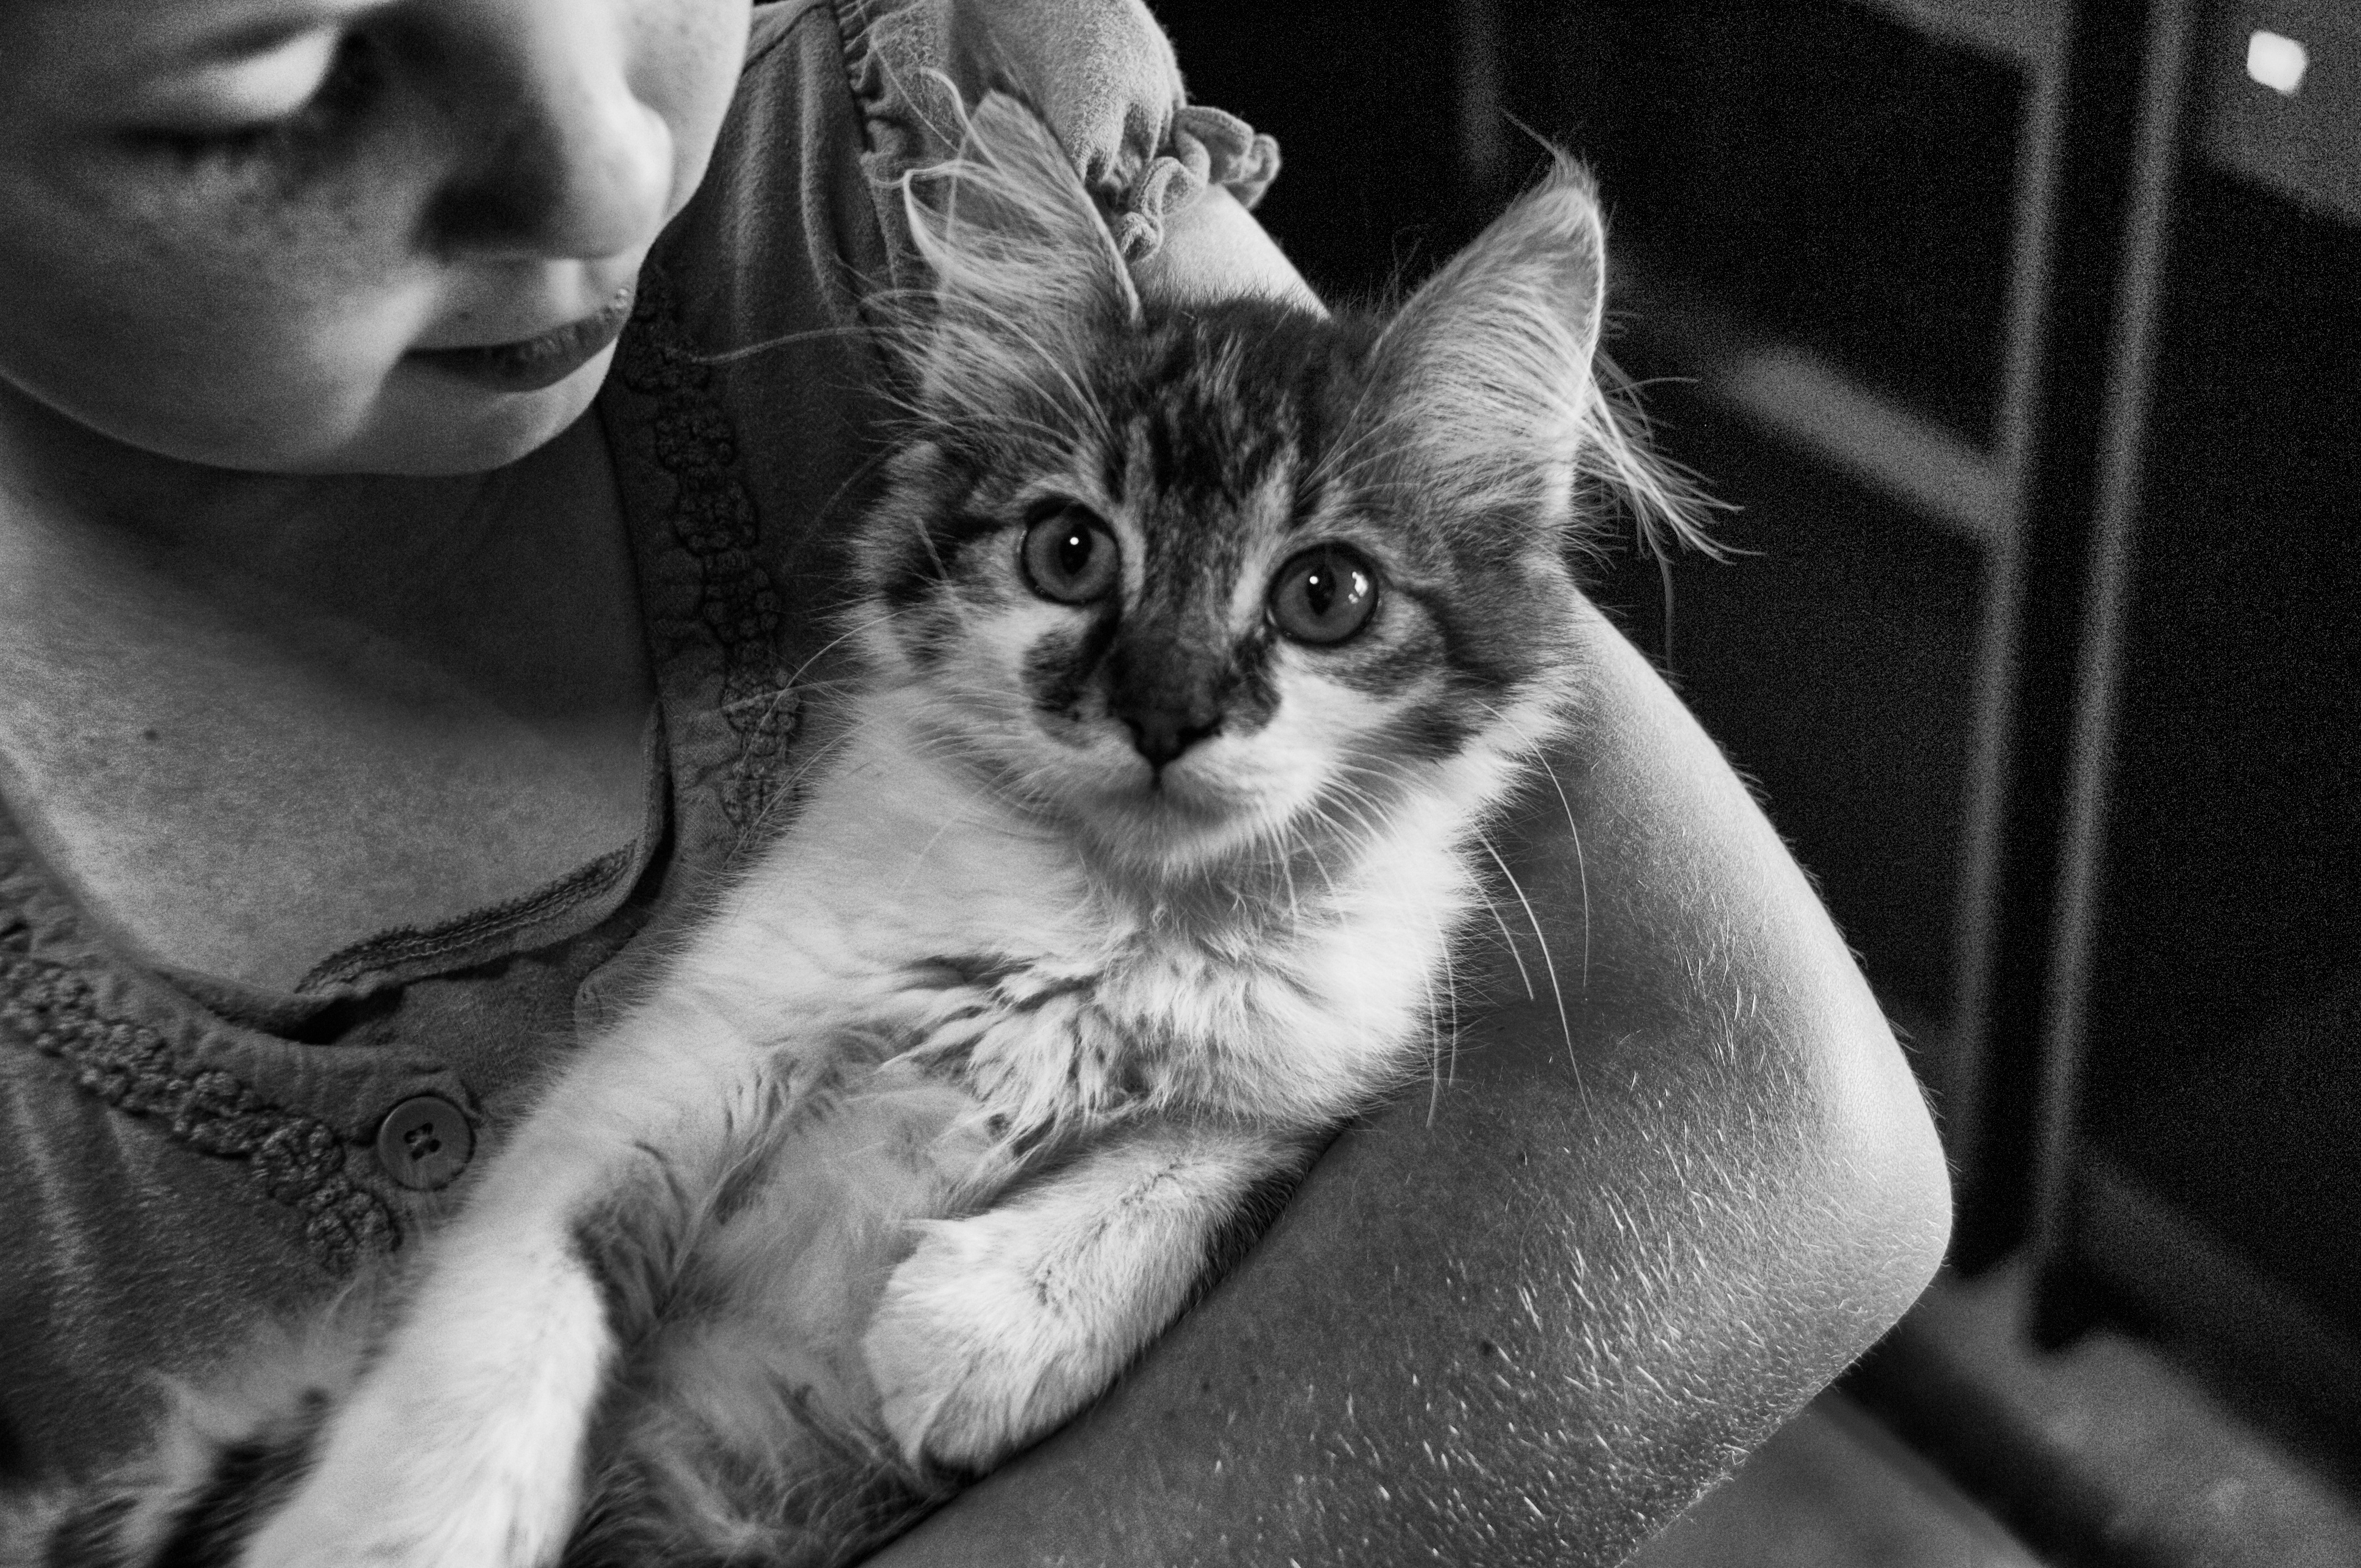
black and white, people, girl, white, sweet, kid, animal, cute, female, pet, fur, young, kitten, cat, mammal, child, black, monochrome, close up, nose, whiskers, fun, skin, vertebrate, domestic, lovable, monochrome photography, small to medium sized cats, cat like mammal